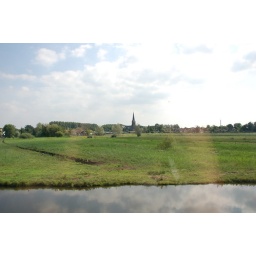
Returning to the ship by coach